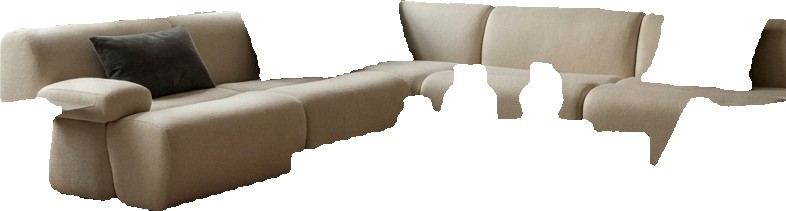
Surface category: sofa